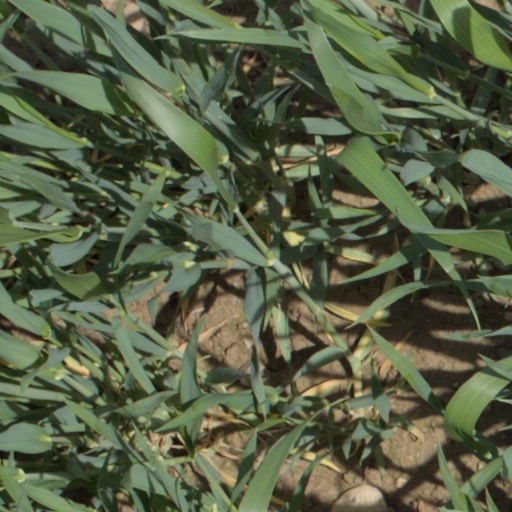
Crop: wheat